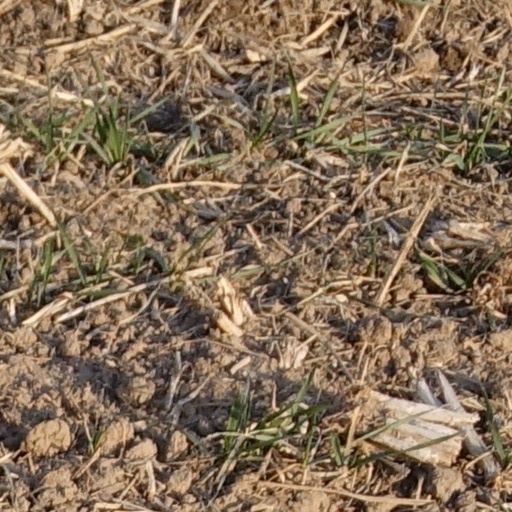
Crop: wheat